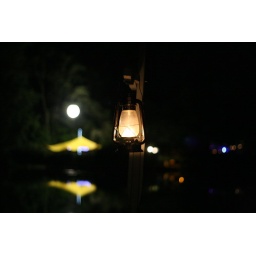
A lantern near the burn field with the upper lake and Big Puffy Yellow in the background.